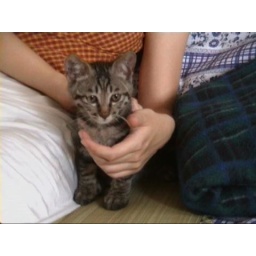
Arrived my home in a paper box (3 months)